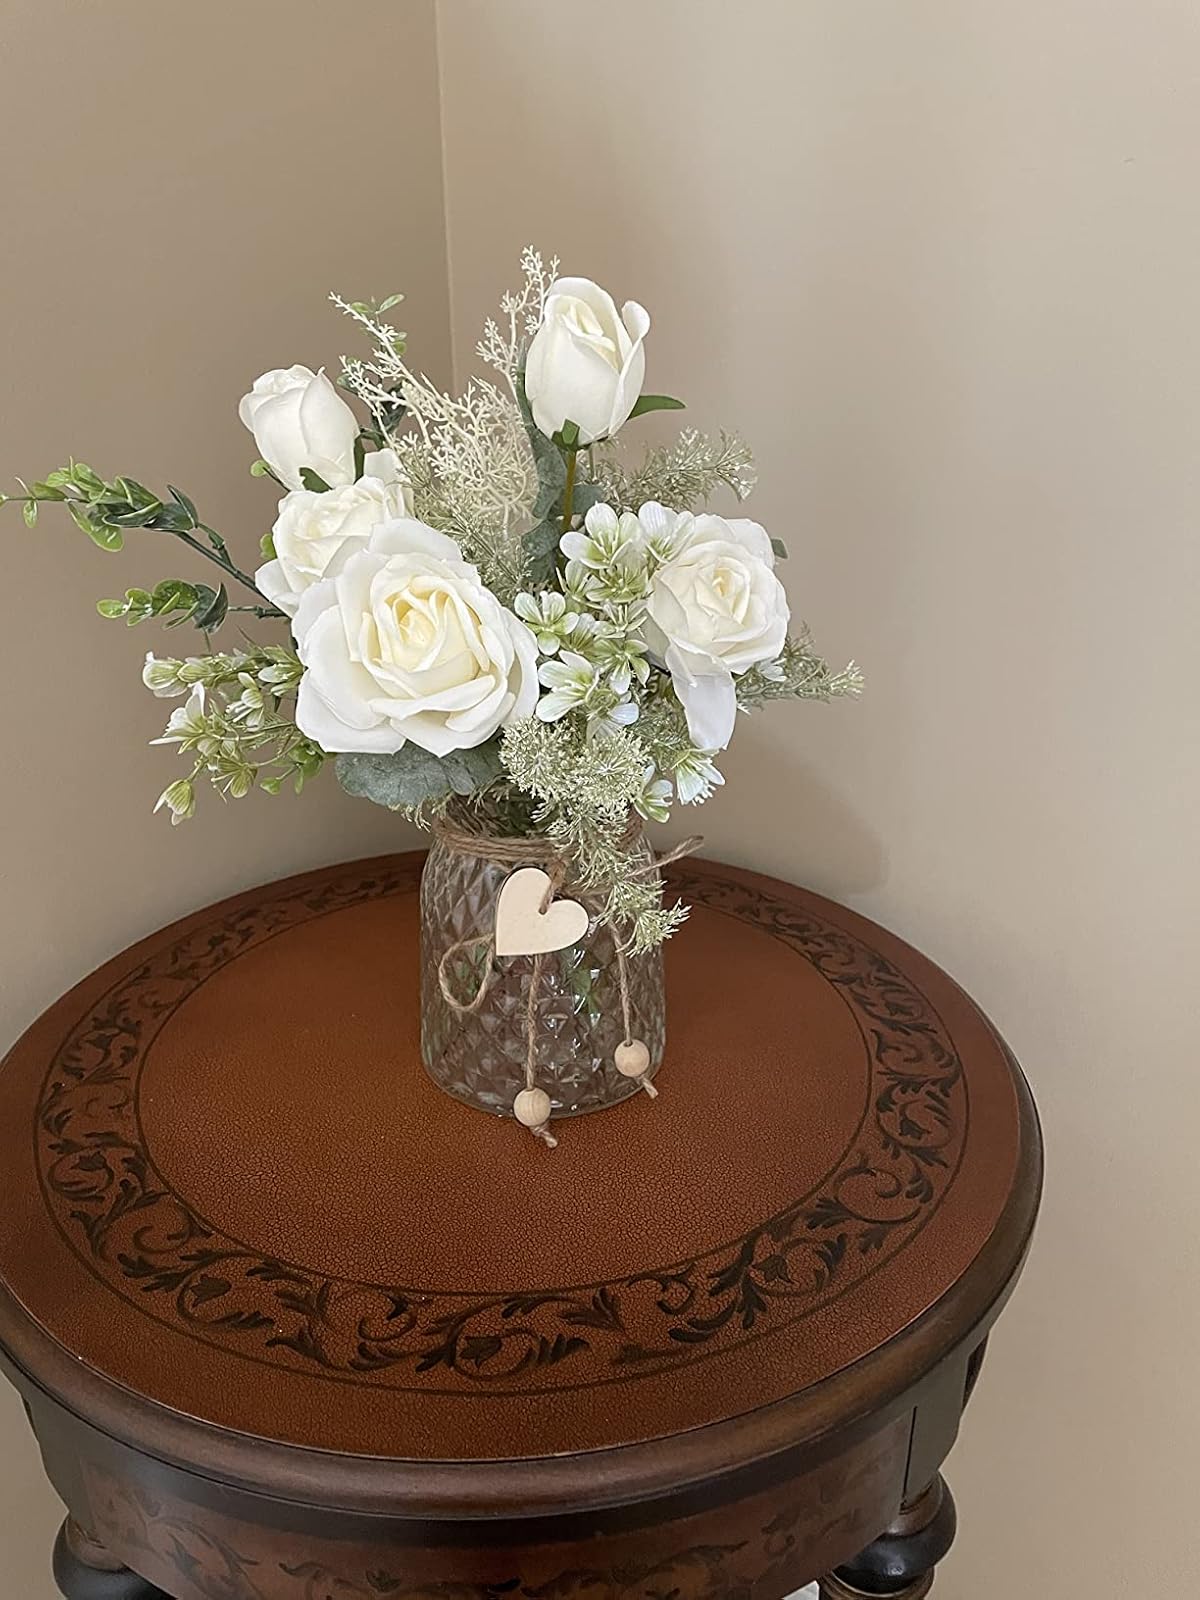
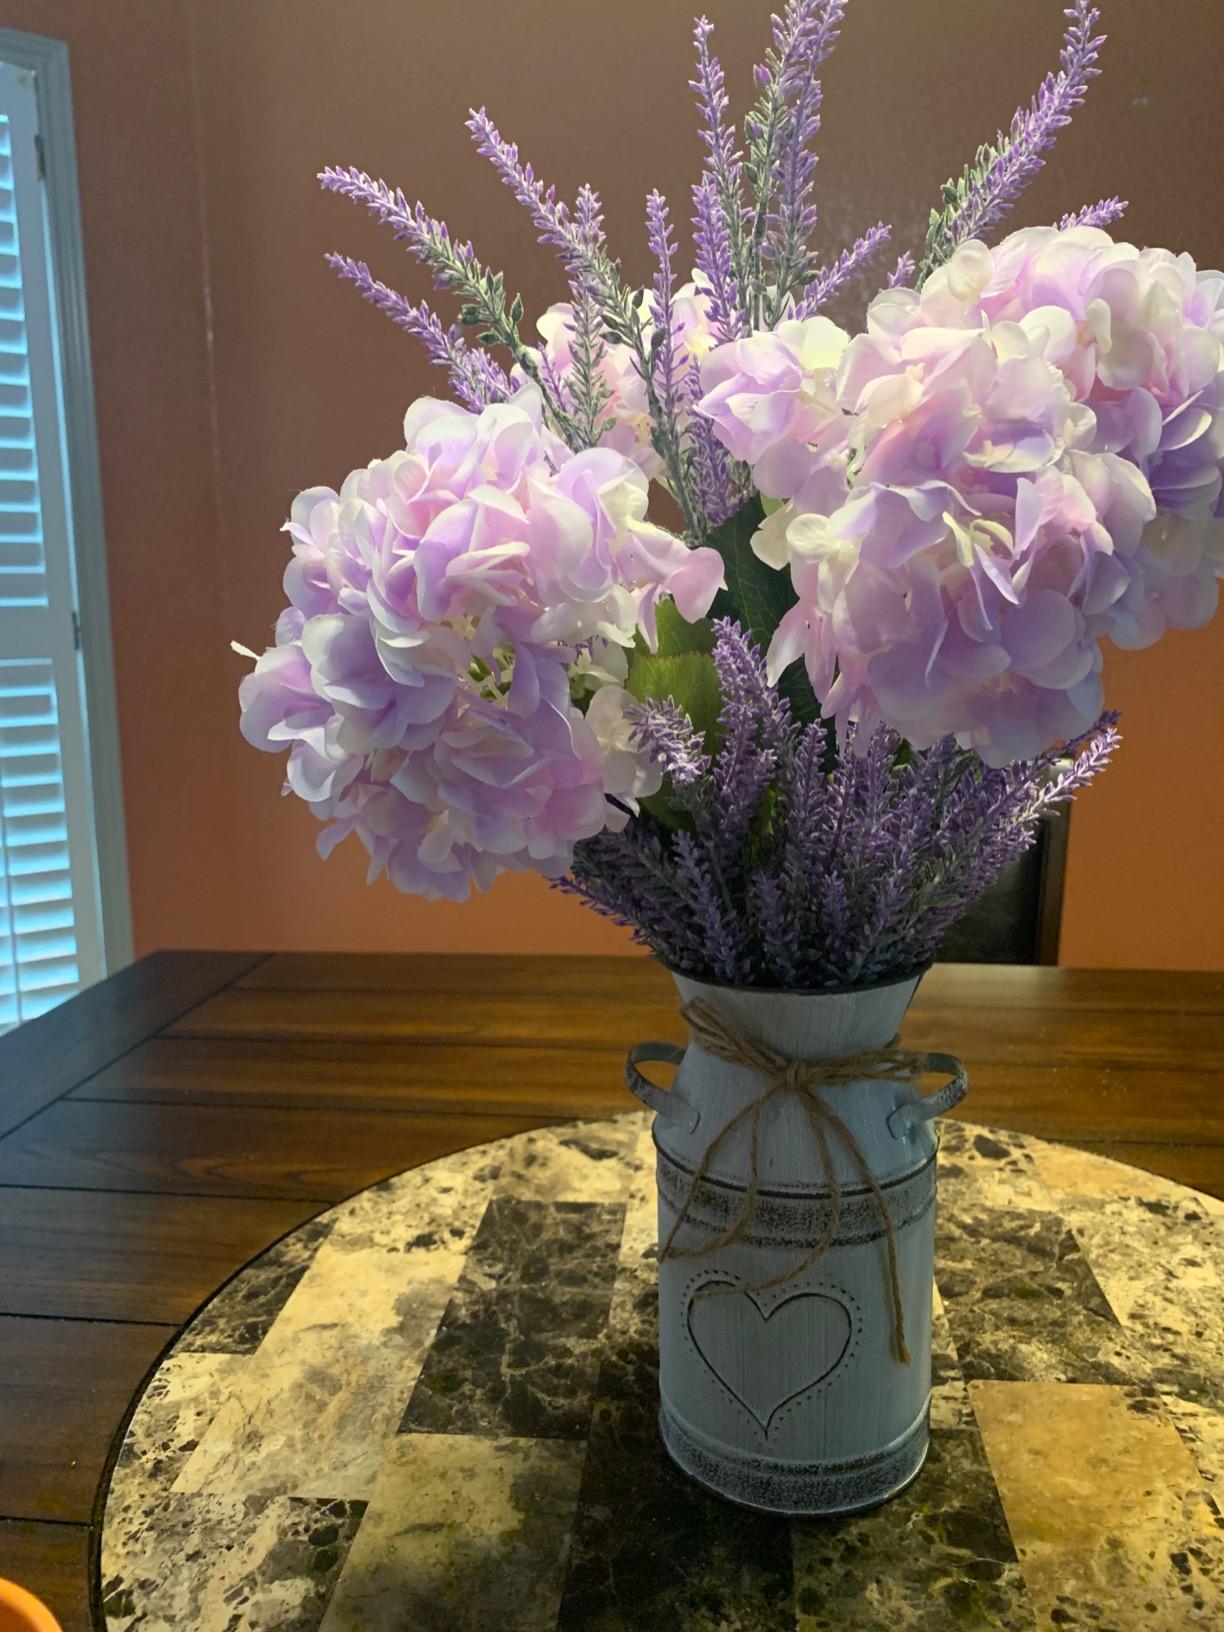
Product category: vase
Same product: no